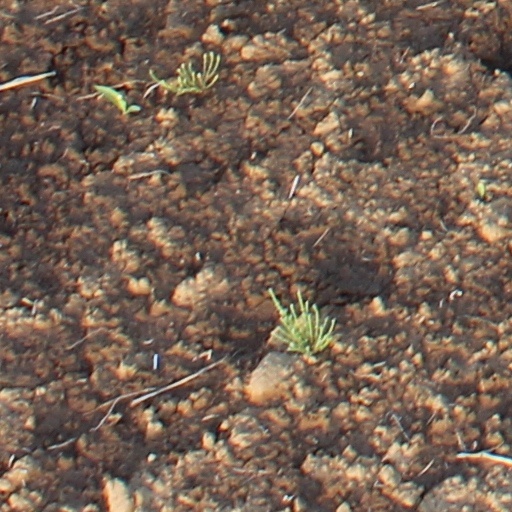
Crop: wheat